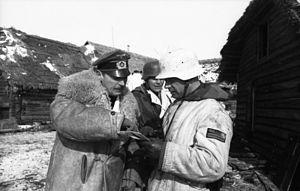
Les grades de la Wehrmacht étaient différents dans les trois armées Heer, Luftwaffe et Kriegsmarine.